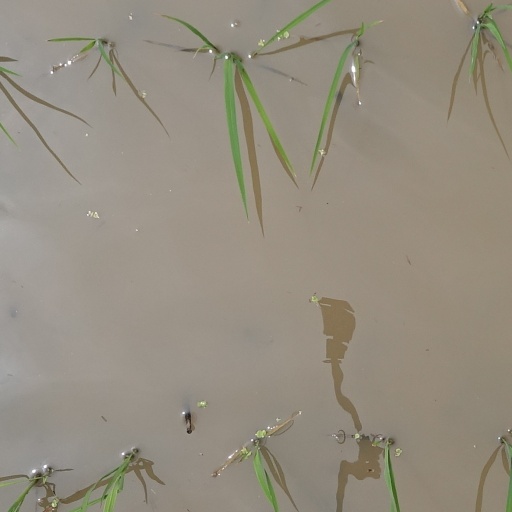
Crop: rice